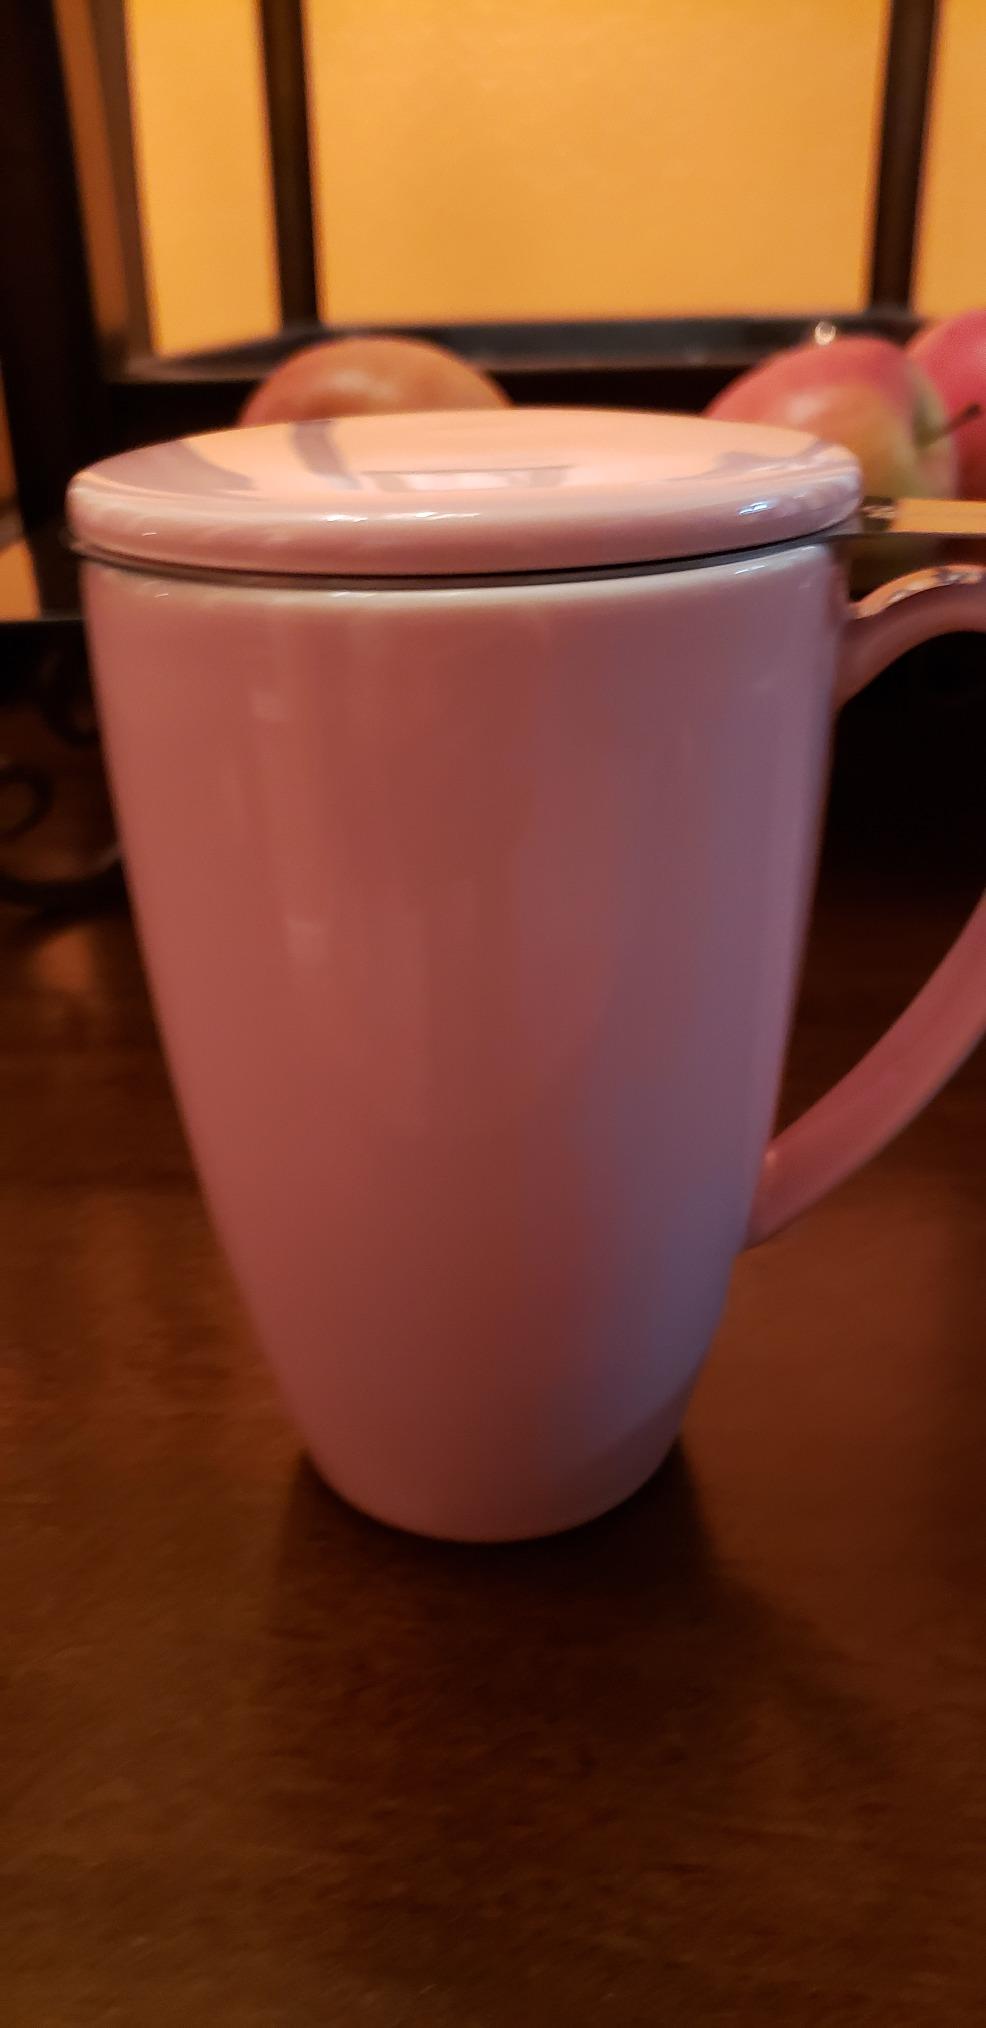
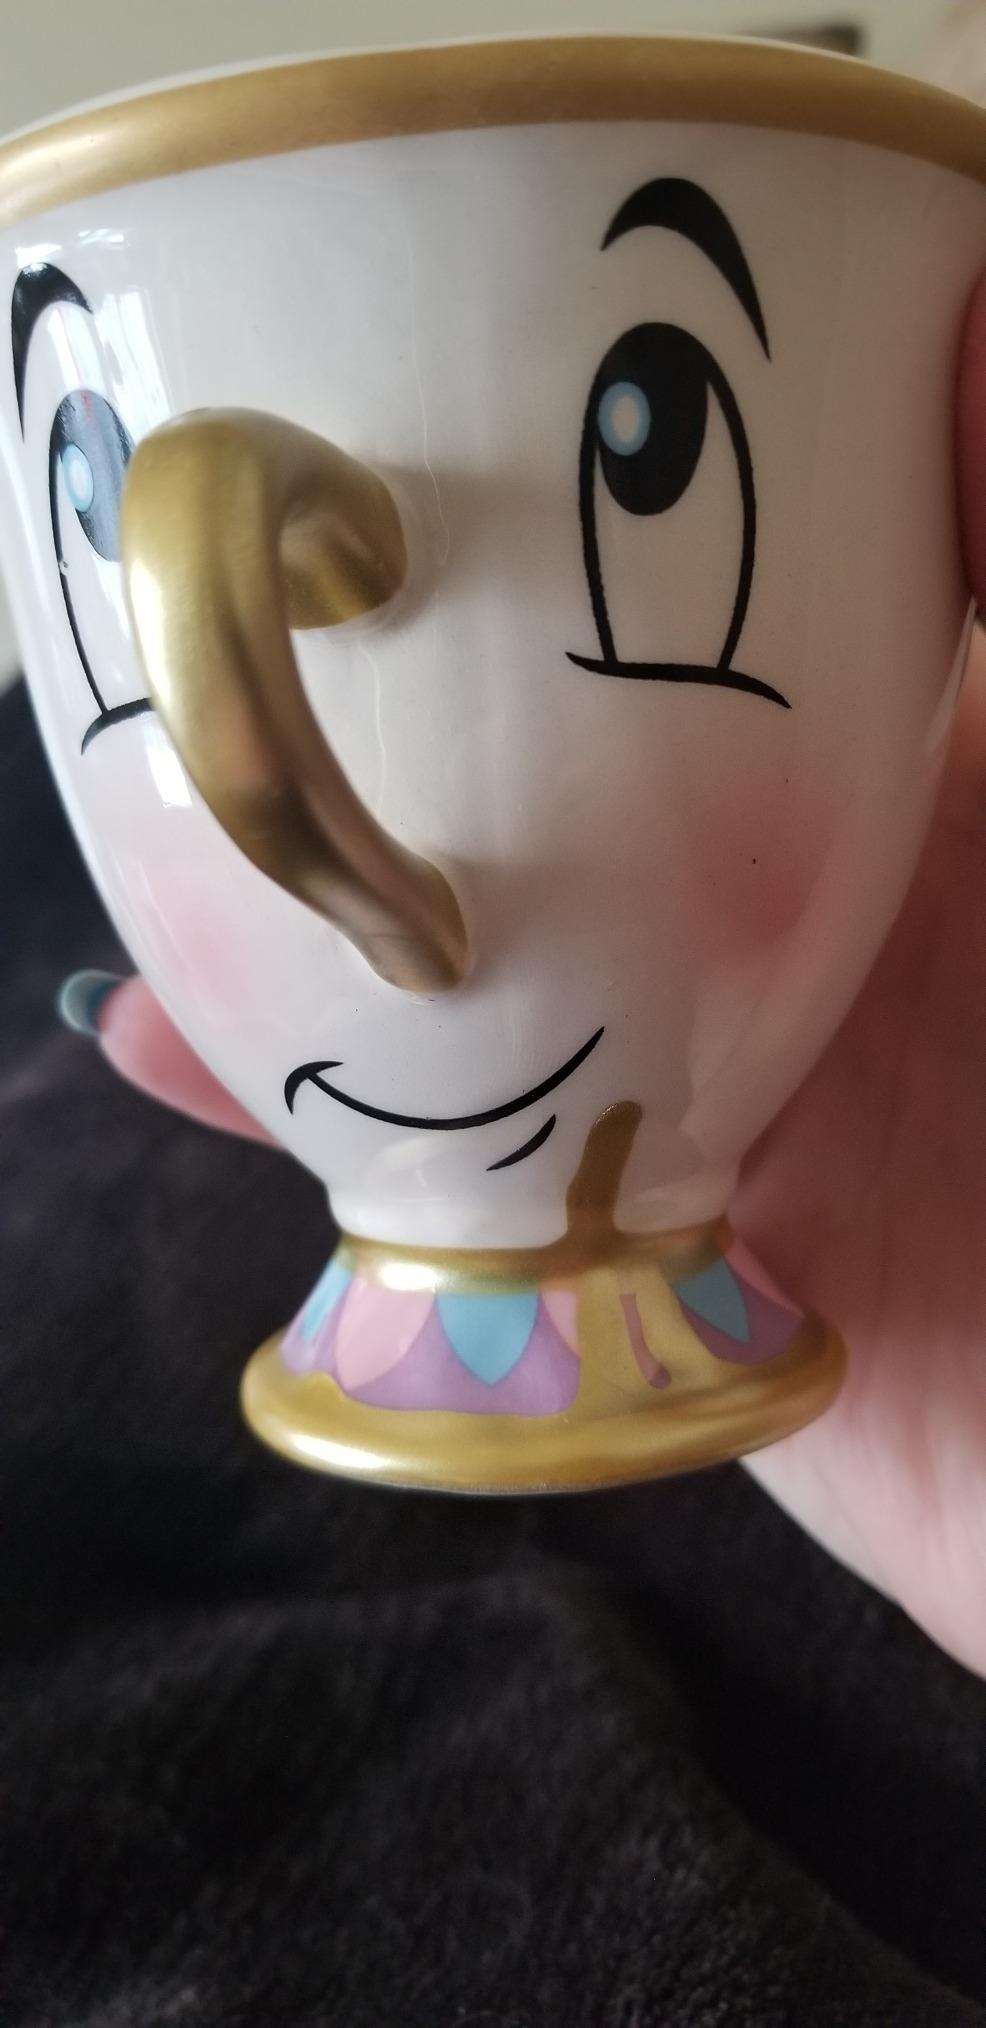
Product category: items_mug
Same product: no